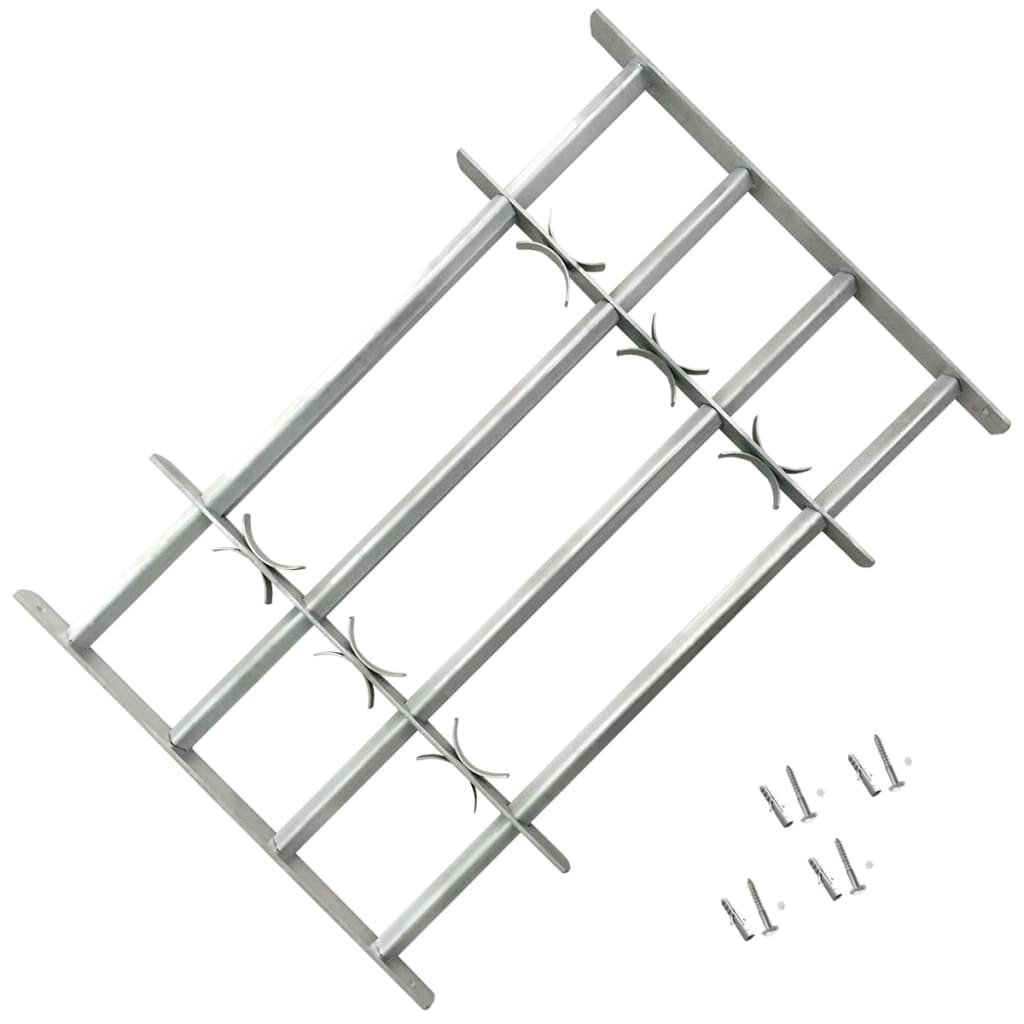
vidaXL Adjustable Security Grille for Windows with 4 Crossbars 1000-1500 mm
This security grille is manufactured to a high standard in order to increase the security of your house or office. Made of solid galvanised steel, this security grille with 4 crossbars is sturdy and durable, to effectively protect your property from burglary. With the decorative elements, the window grille also adds a touch of style to your house. This security grille can be installed horizontally with its adjustment in width from 1000-1500 mm to fit a variety of windows. Our window grille is not only a high security option, but also a piece of fine workmanship. Assembly is easy. Delivery also includes mounting accessories.
Brand: vidaXL
Category: Hardware > Building Materials > Shutters > Board & Batten Shutters